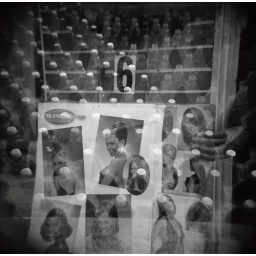
Double exposure of a bottle sculpture and and proprietor grabbing a hairstyle sign in front of her business.